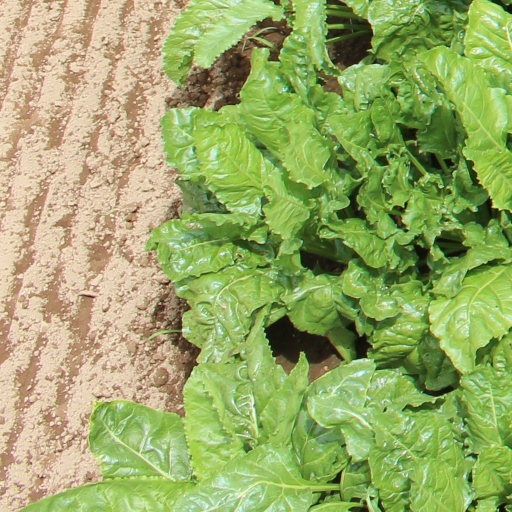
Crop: sugar beet